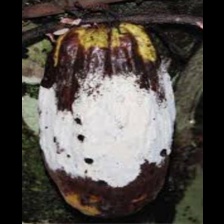
Label: moniliophthora